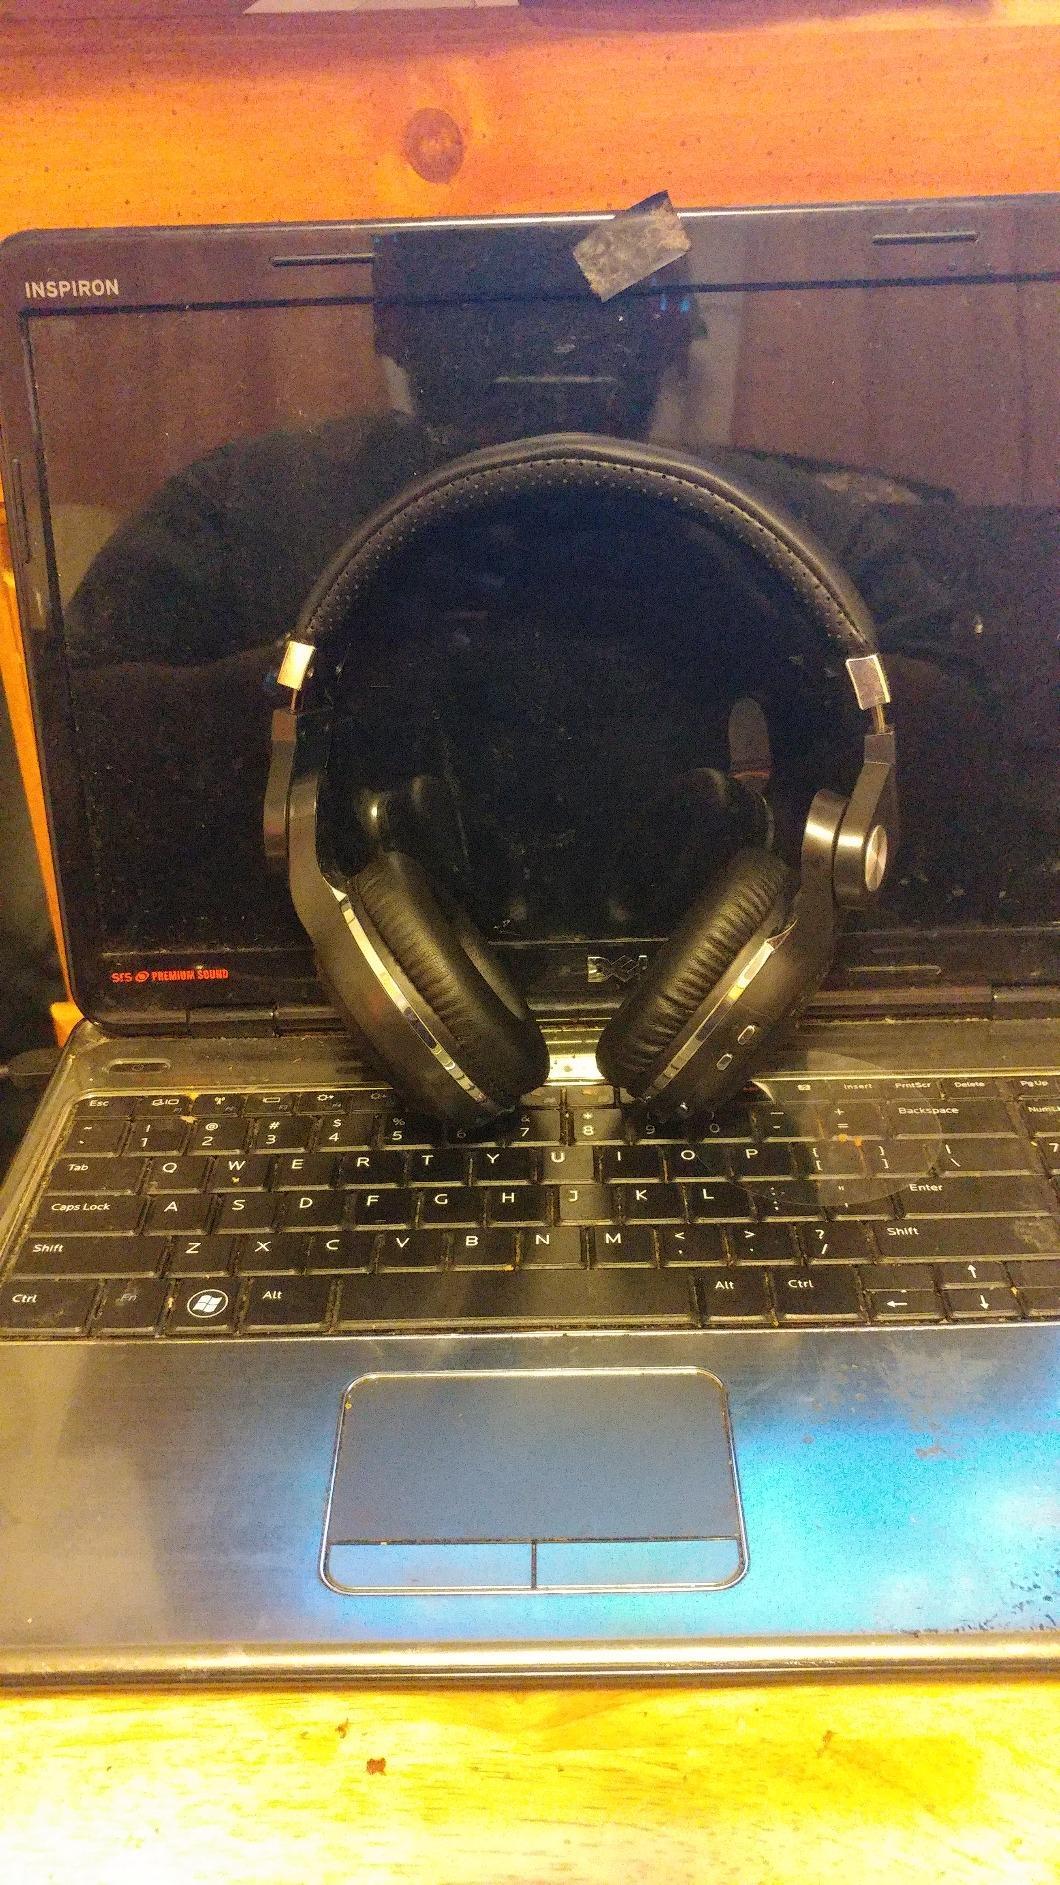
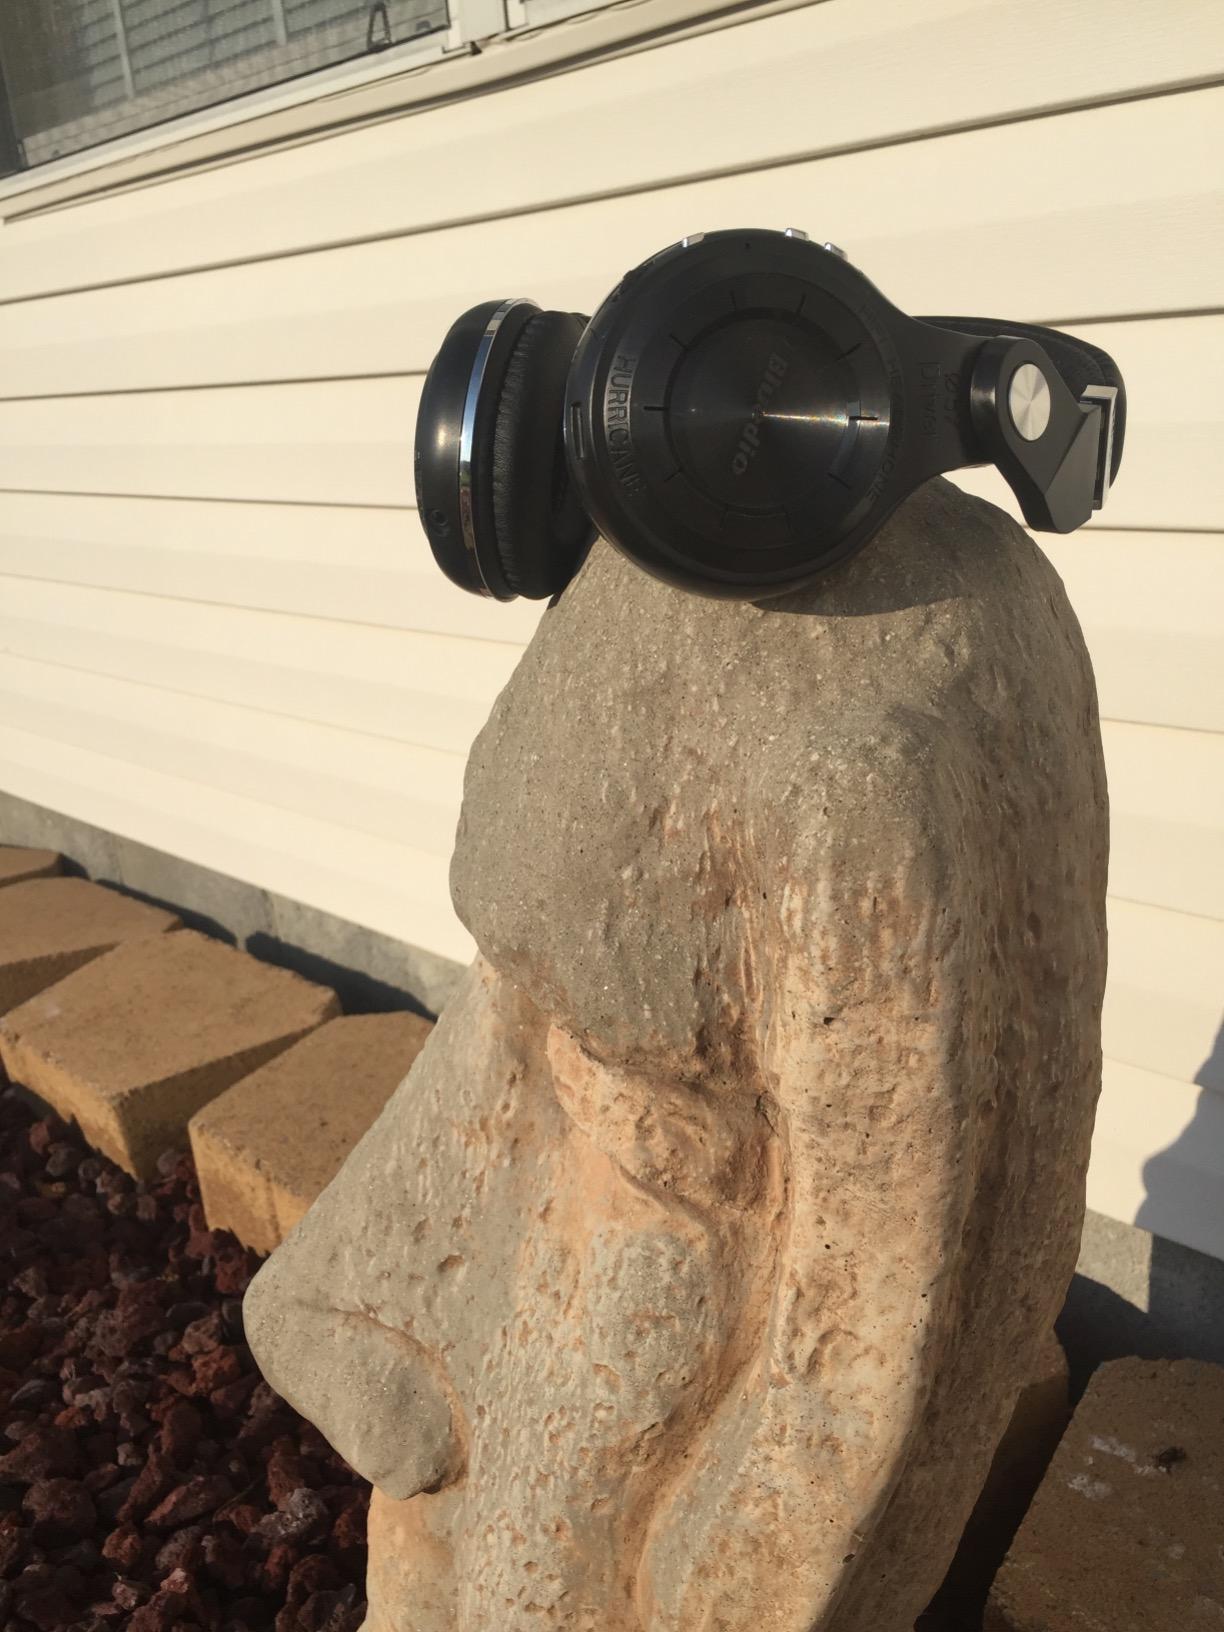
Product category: headphones
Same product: yes